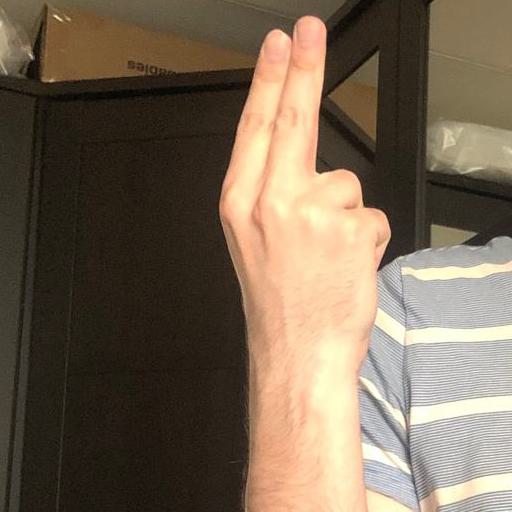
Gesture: two_up_inverted